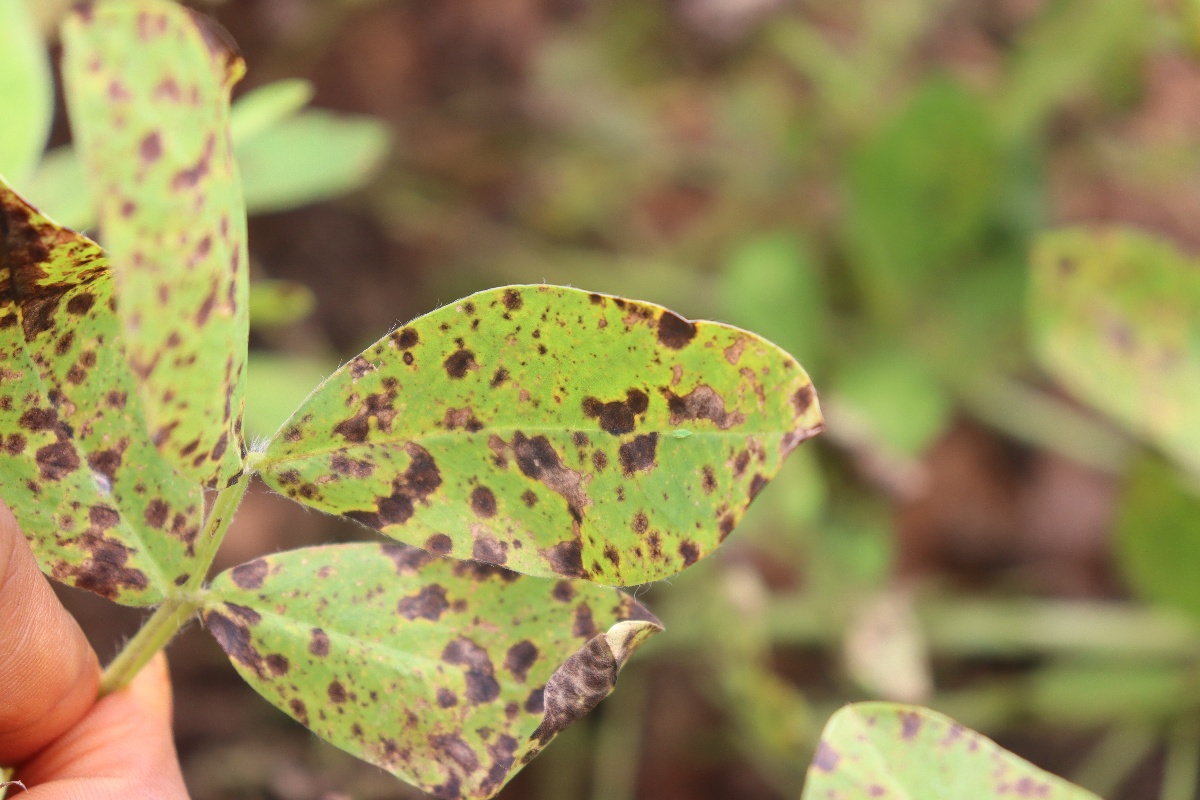
Label: late leaf spot